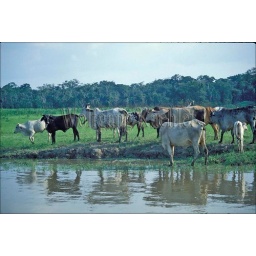
Brazil, amazon river, grazing cattle with rain forest in background